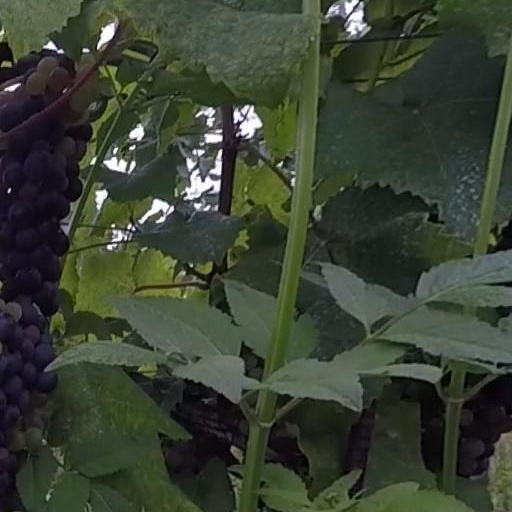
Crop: grape